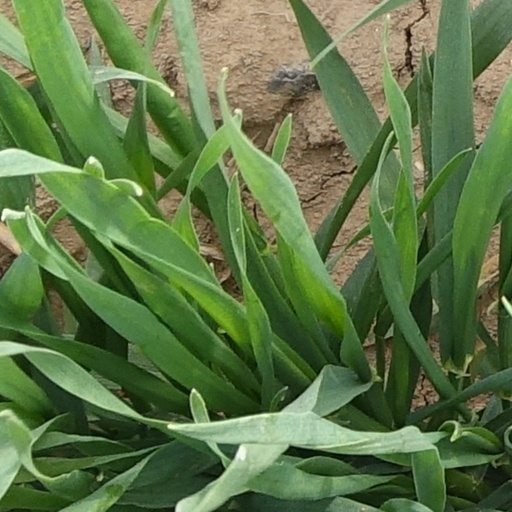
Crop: wheat